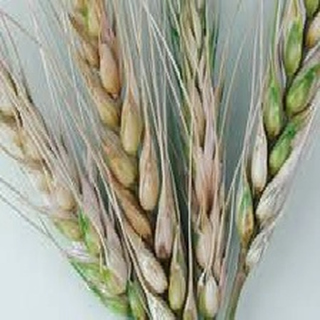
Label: wheat_fusarium_head_blight